Shire of Stawell

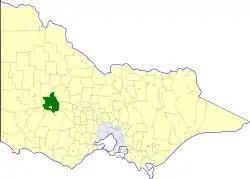
Location in Victoria

The Shire of Stawell was a local government area about west-northwest of Melbourne, the state capital of Victoria, Australia. The shire covered an area of , and existed from 1861 until 1995.